Engine–generator

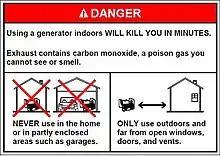
Some generators include a warning stating "Using a generator indoors will kill you in minutes"

Engine–generators are used to provide electrical power in areas where utility (central station) electricity is unavailable, or where electricity is only needed temporarily. Small generators are sometimes used to provide electricity to power tools at construction sites.